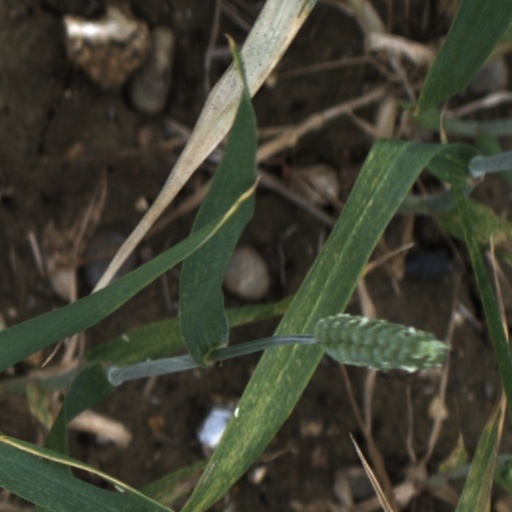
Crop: wheat